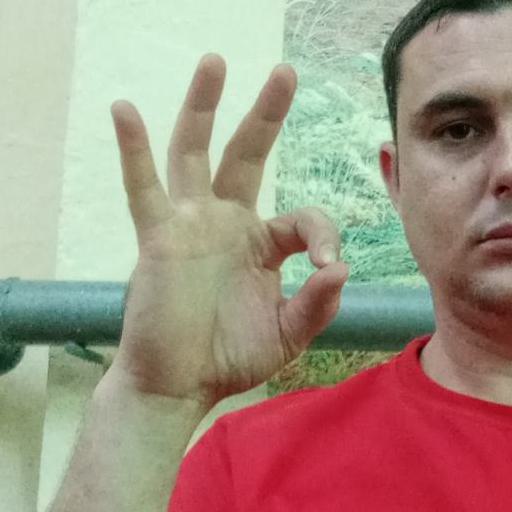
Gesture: ok